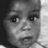
Emotion: neutral